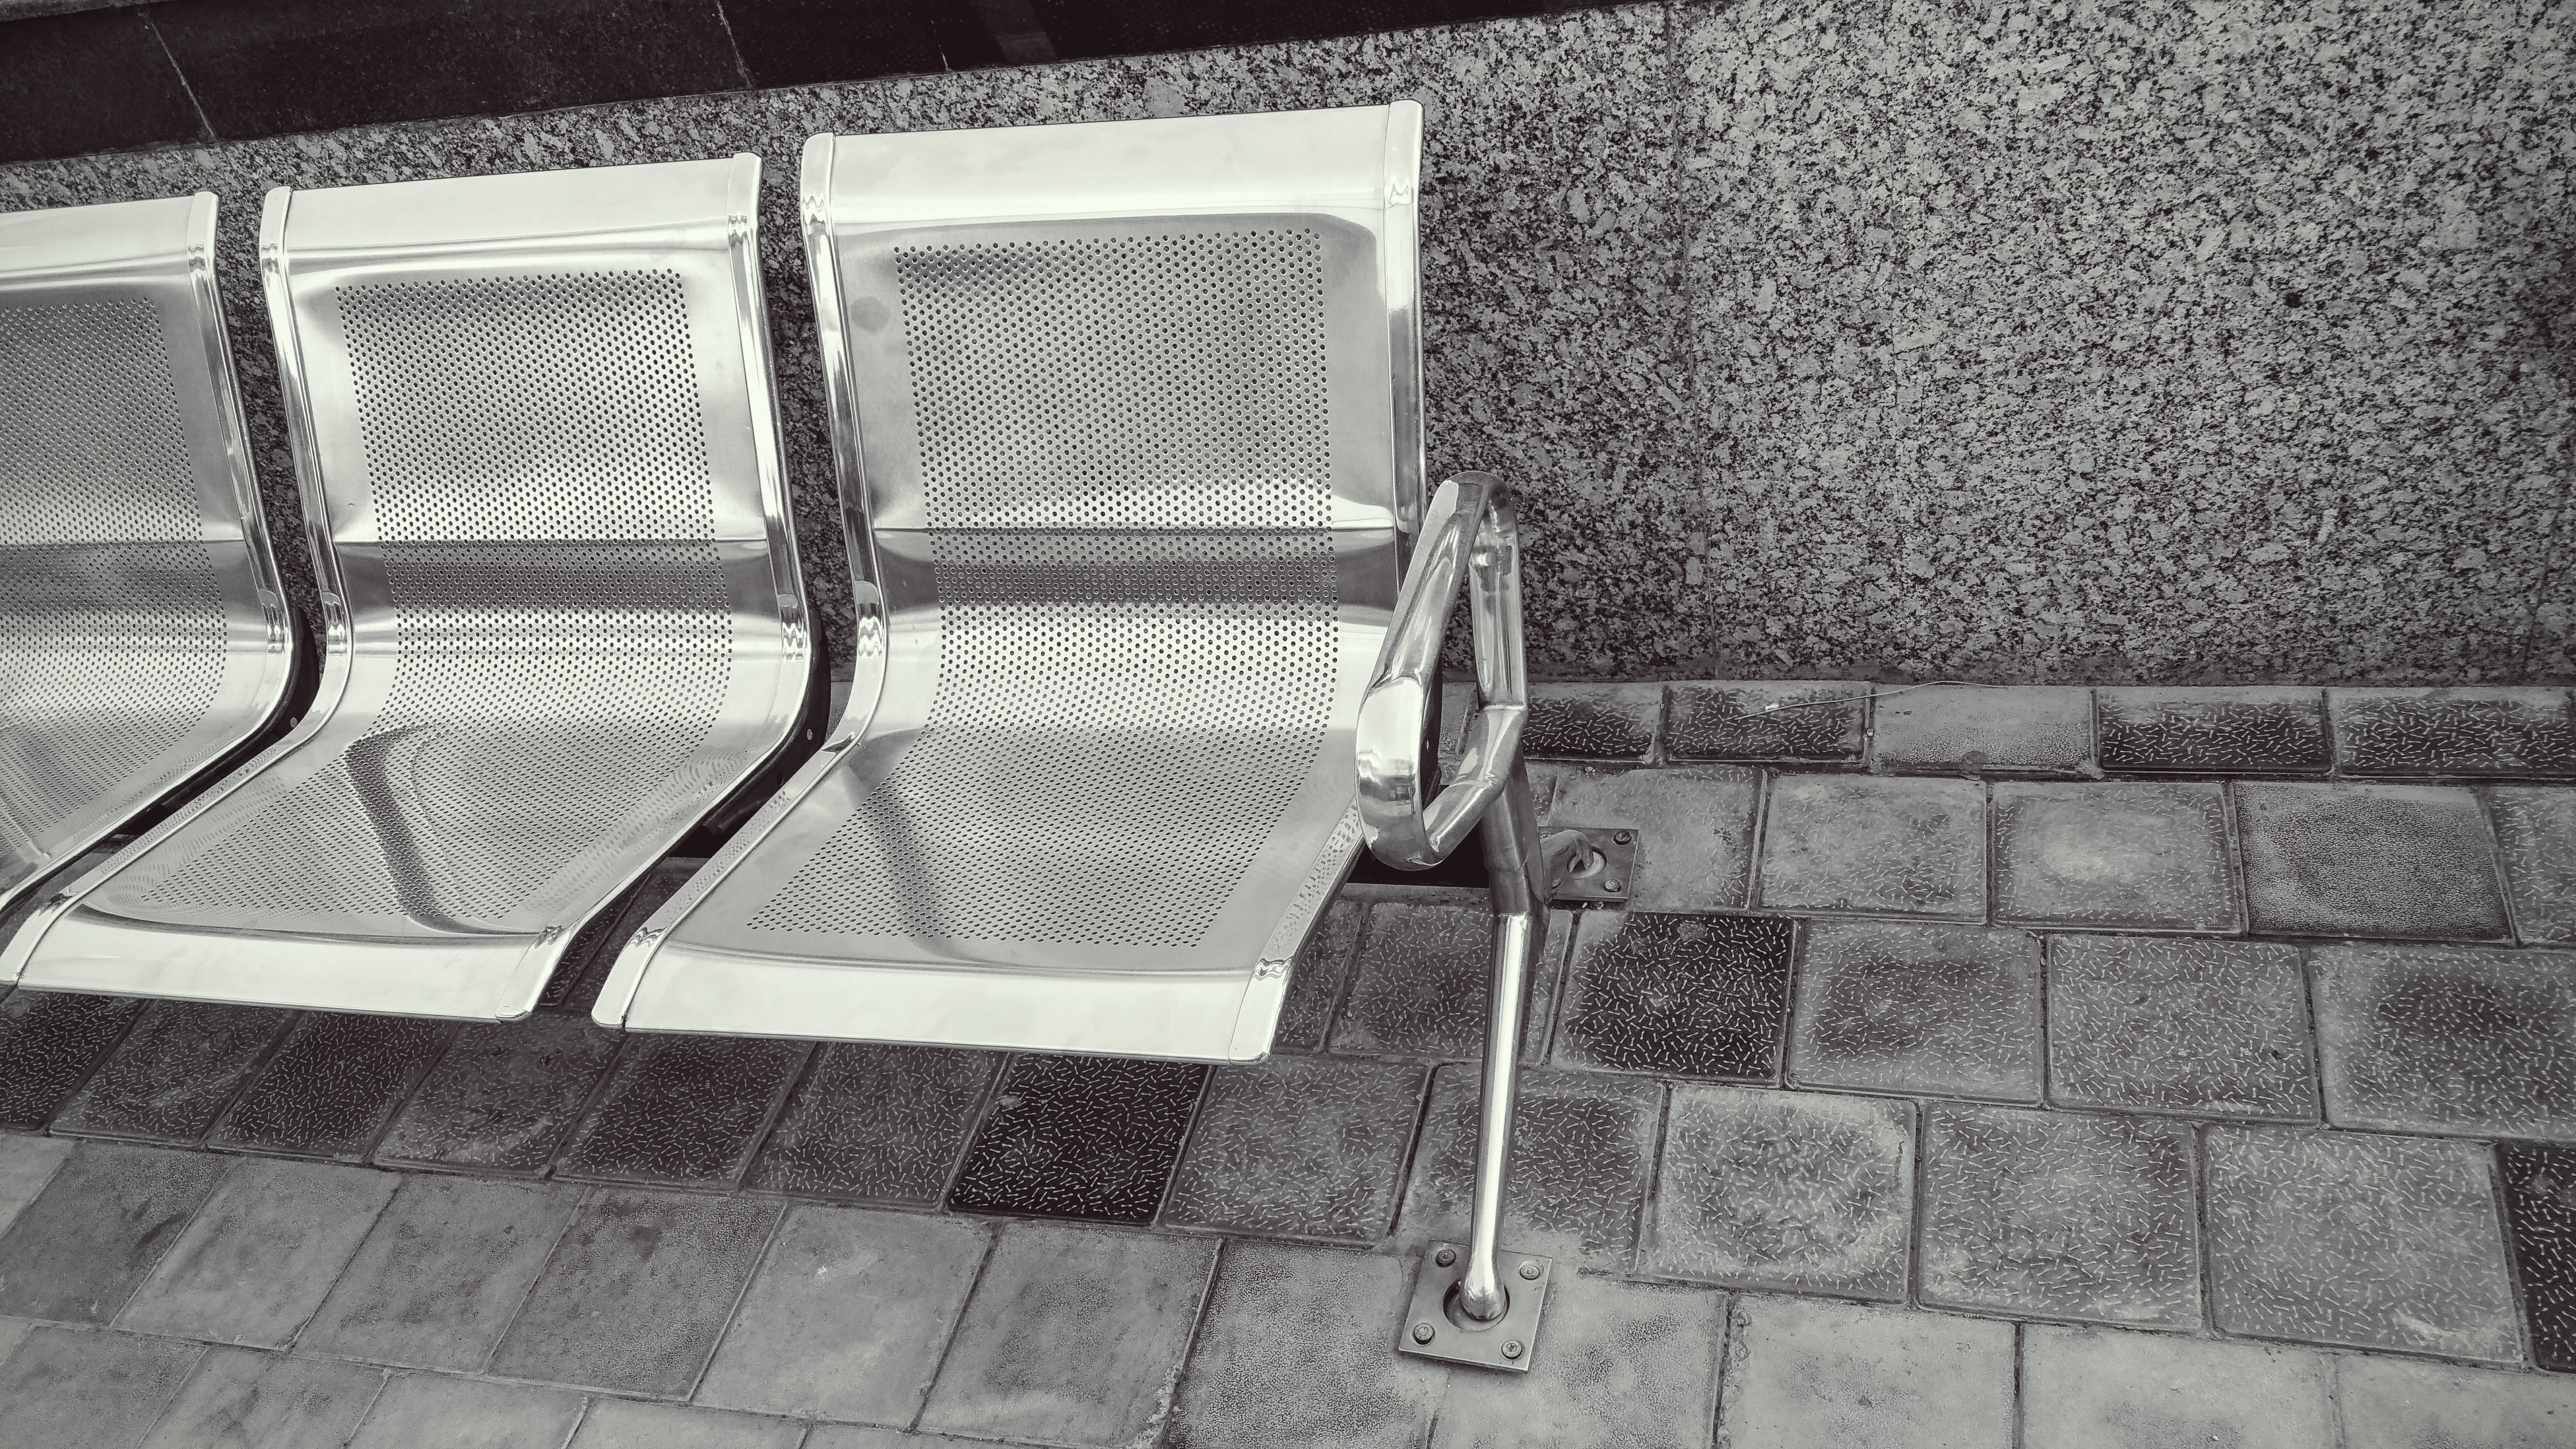
outdoor, white, bench, floor, seating, wall, steel, metal, tile, empty, black, furniture, monochrome, material, stainless steel, outdoors, chairs, design, seats, contemporary, shape, metallic, steel structure, flooring, metal construction, road surface, steel and concrete structure, metal panels, steel structures, metal surface, steel fabrication